F.W. Lewis House

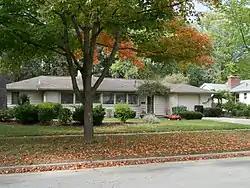

The F. W. Lewis House is a single-family home located at 2913 Manor Street in Midland, Michigan. It was listed on the National Register of Historic Places in 1989.